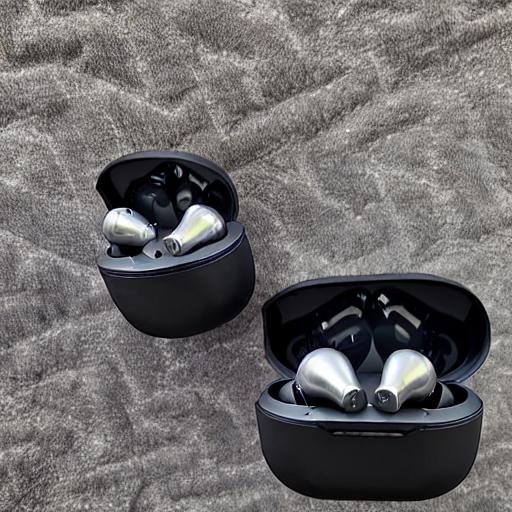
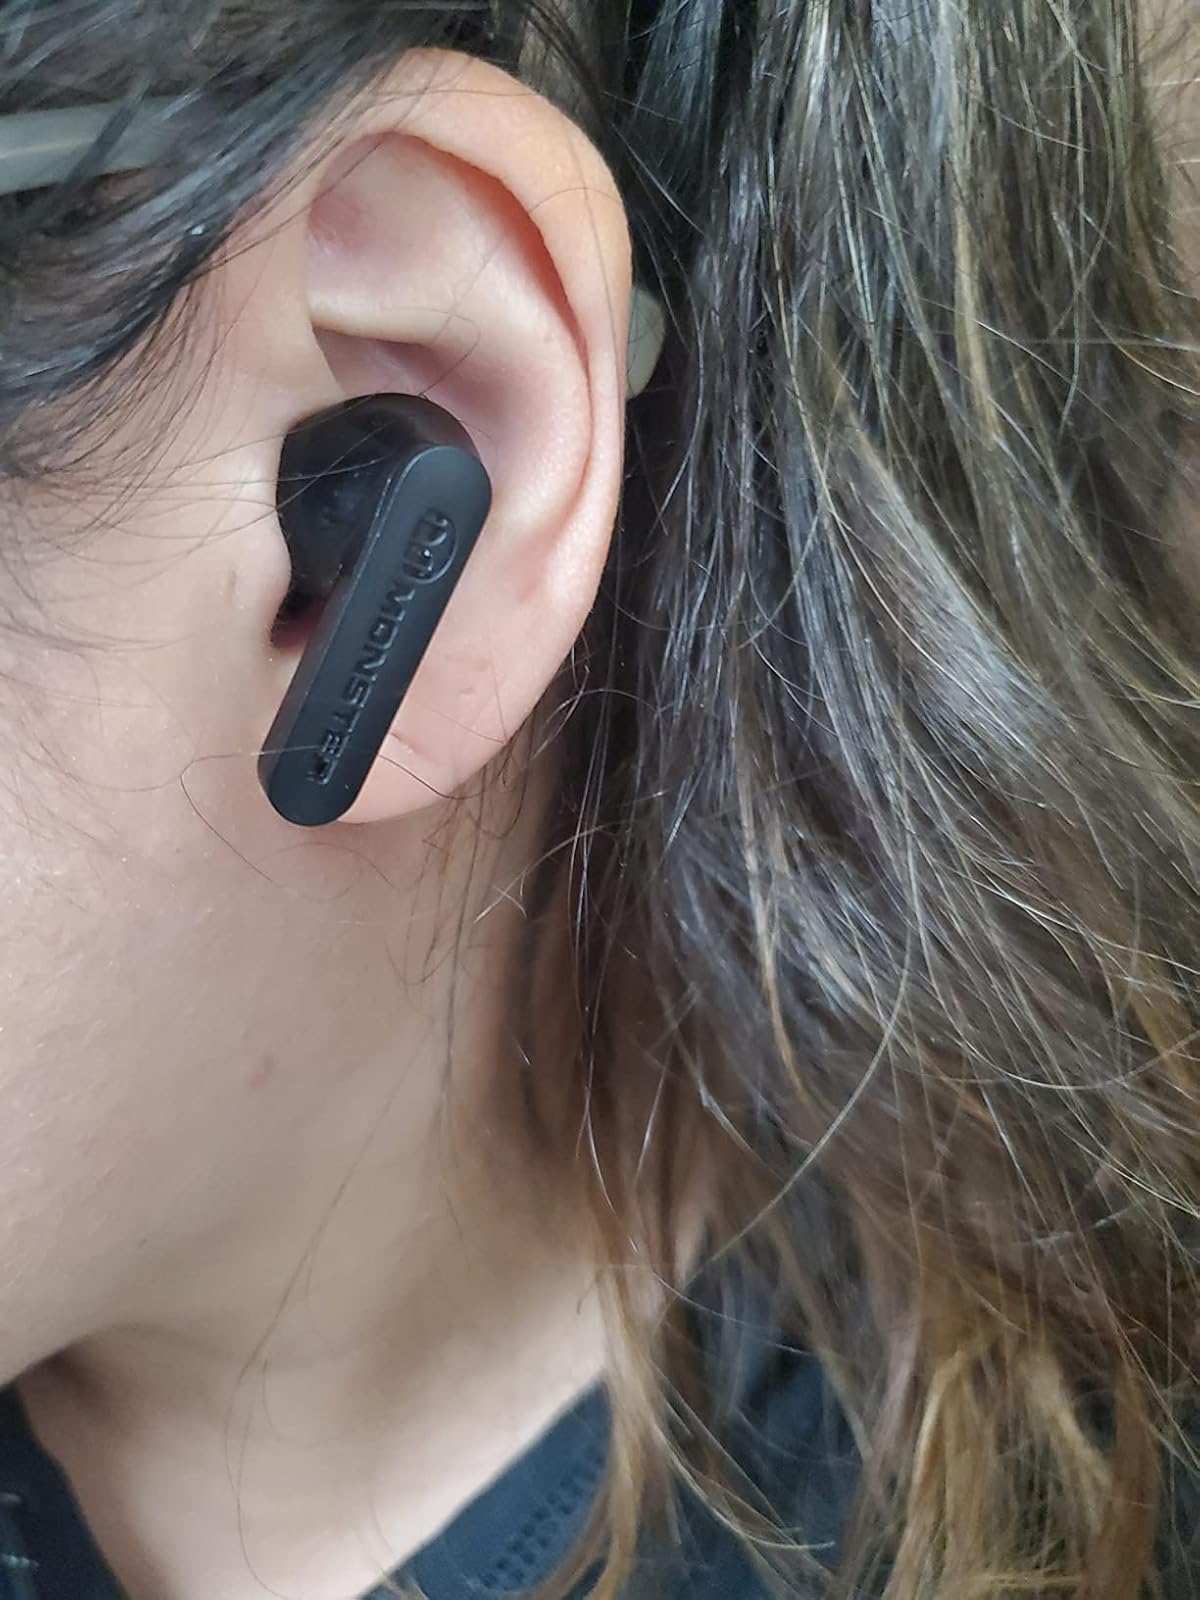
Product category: earbuds
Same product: no